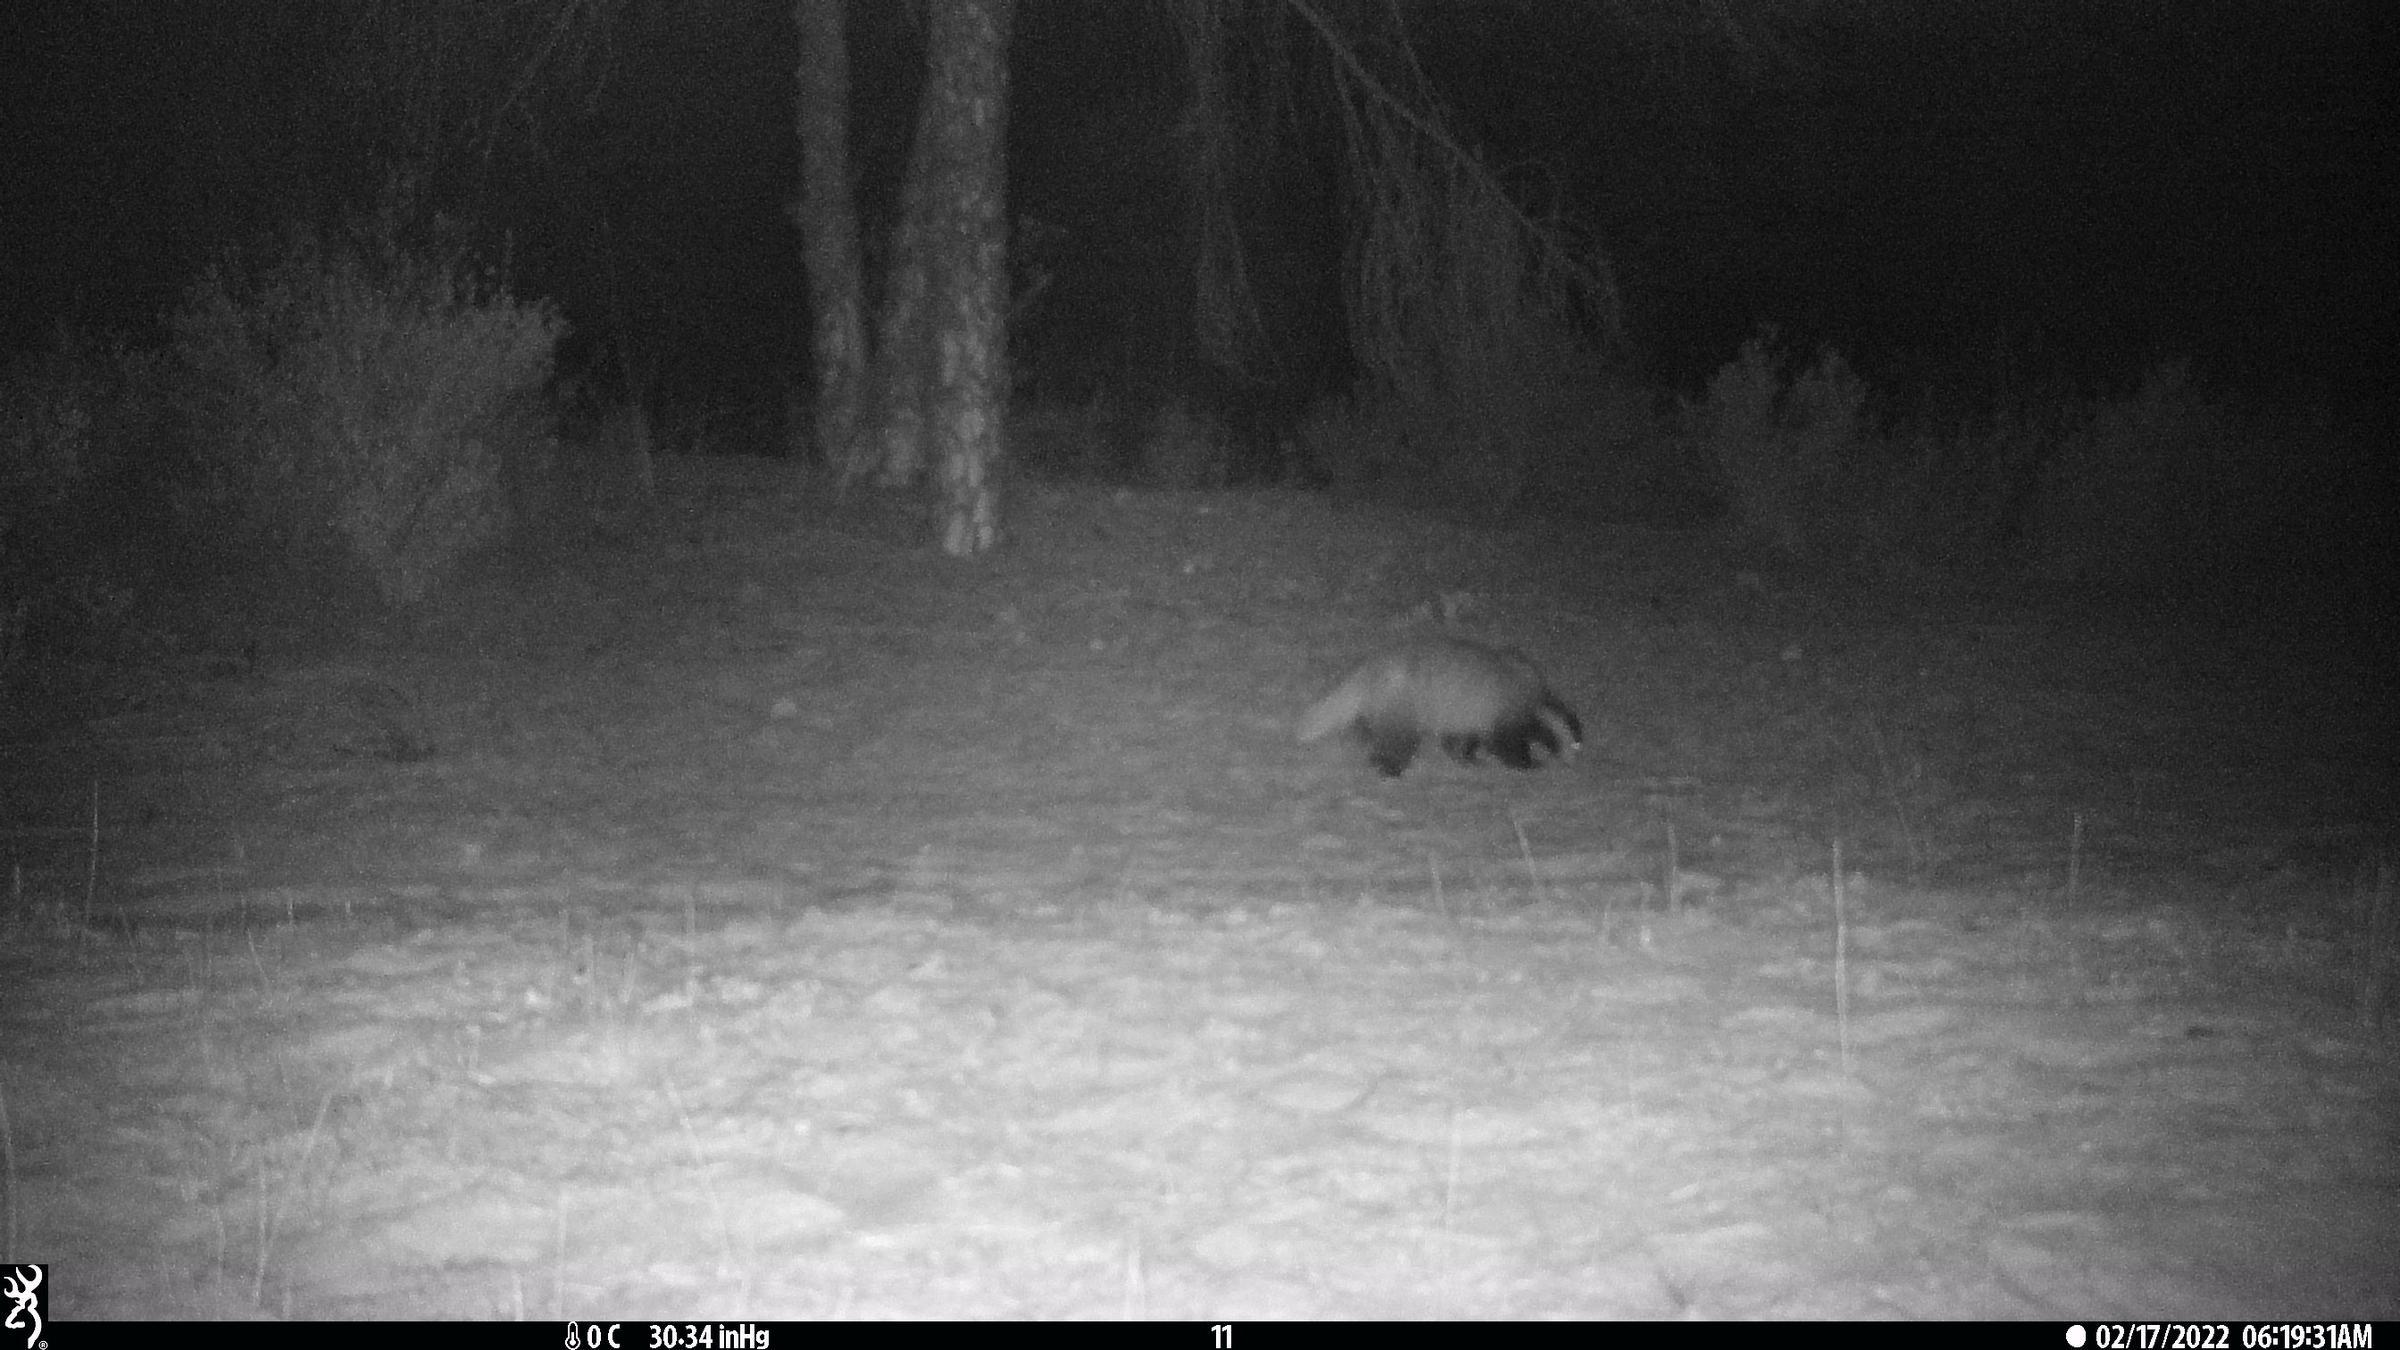
Species: Meles meles